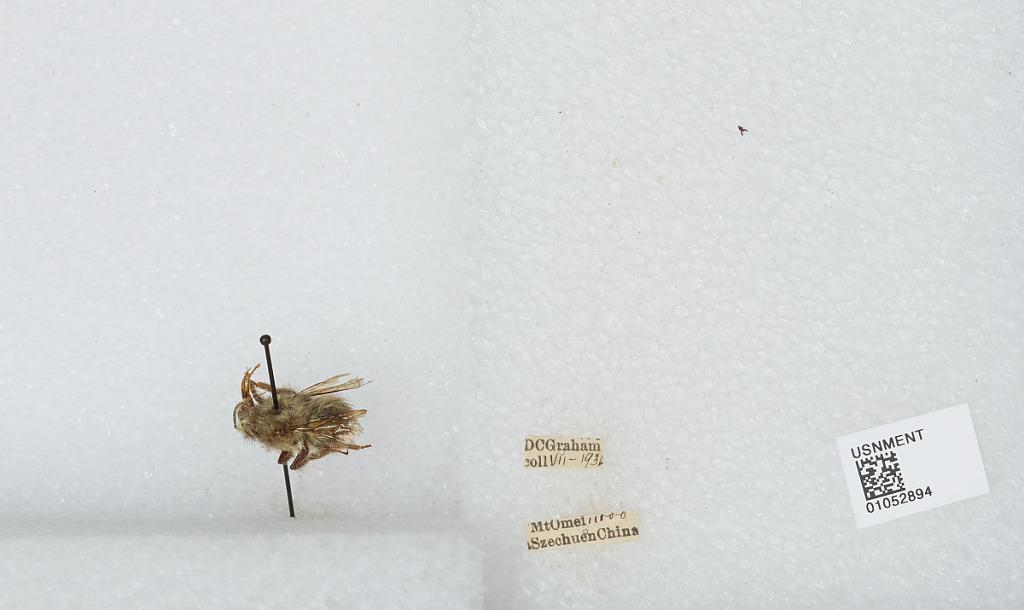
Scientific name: Bombus sp.
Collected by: D. Graham
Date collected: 1936-7-
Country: China
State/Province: Sichuan
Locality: Mount Emei